Margate, Florida

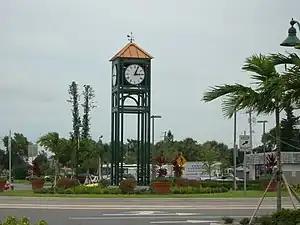
Clock tower near city hall.

In 2000, the city the population was spread out, with 20.9% under the age of 18, 6.5% from 18 to 24, 29.2% from 25 to 44, 21.7% from 45 to 64, and 21.7% who were 65 years of age or older. The median age was 40 years. For every 100 females, there were 89.5 males. For every 100 females age 18 and over, there were 85.6 males.